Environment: real
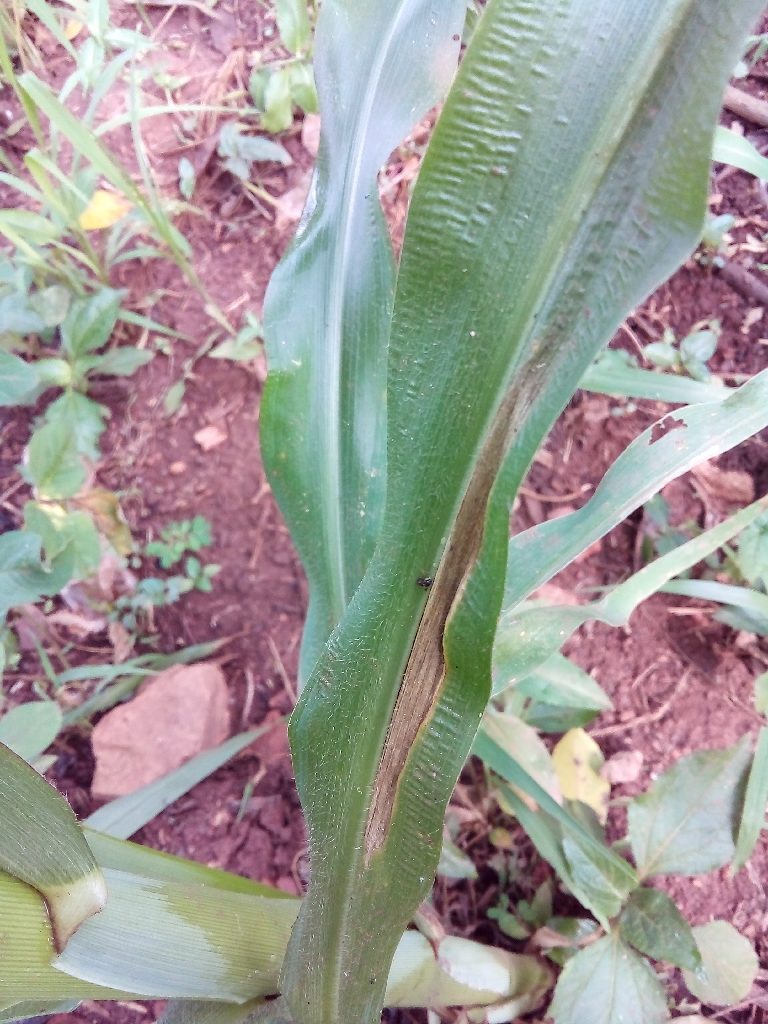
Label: northern_corn_leaf_blight